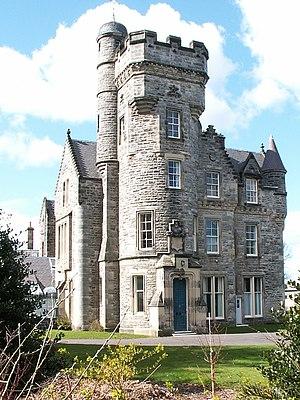
Louisa Innes Lumsden DBE LL.D., née le 31 décembre 1840 à Aberdeen et morte le 2 janvier 1935 à Édimbourg, est une pionnière écossaise de l'éducation des femmes. Elle est l'une des étudiantes de la première promotion du Girton College, la première directrice de l'école St Leonards, et première directrice de University Hall, premier collège résidentiel pour femmes de l'université de St Andrews. Elle est une suffragiste affirmée et a introduit le jeu de crosse à l'école St Leonards.